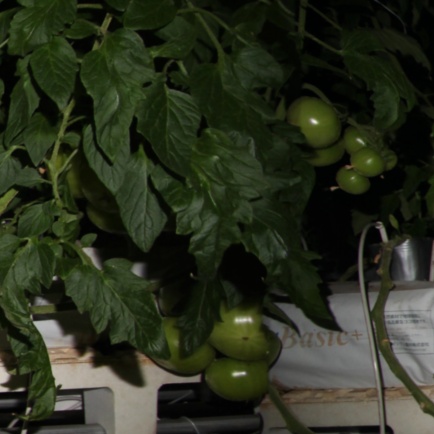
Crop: tomato